Opera Comique (Oslo)

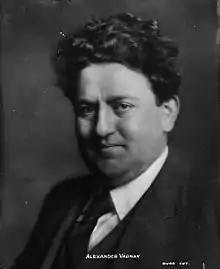
Alexander Varnay (1889–1924) was the opera's artistic director.

The Opera Comique was Norway's first permanent opera company. The company operated at Stortingsgata ('Parliament Street') no. 16 and existed from 1918 to 1921.